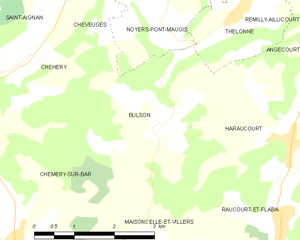
Carte des communes françaises: Bulson